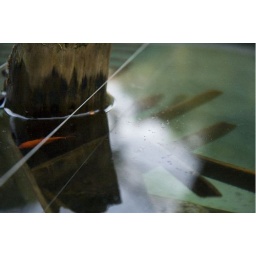
gold fish in water